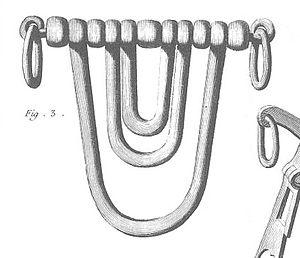
Un mors mastigadour était en maréchalerie un mors à usage vétérinaire composé d’un canon garni de plusieurs anneaux libre en forme de U de taille croissante l’une dans l’autre sur un canon à pas d'âne et entortillé d’un linge contenant une substance médicamenteuse afin de forcer la salivation et rafraichir la bouche. Le mastigadour est monté d'une têtière et de deux brides.